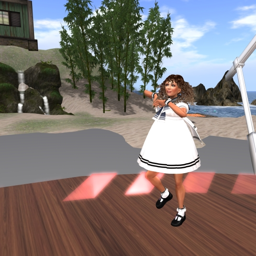
our niece , the wayward girl , at our friday night party